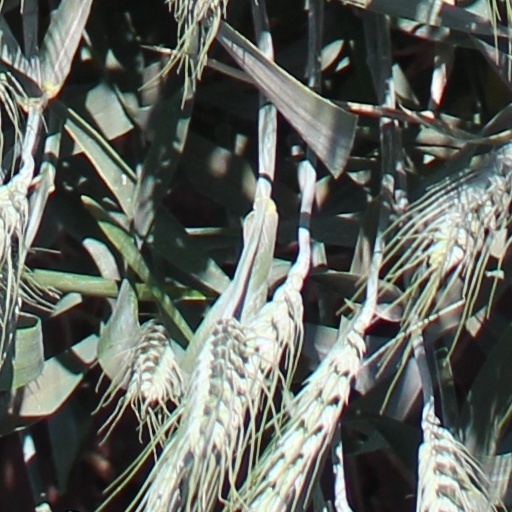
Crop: wheat